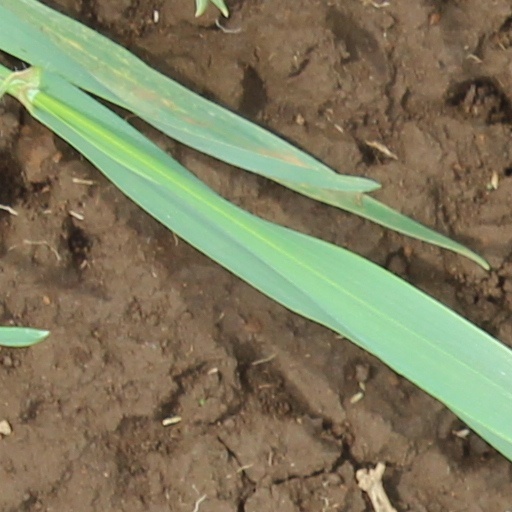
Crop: wheat